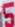
Number: 5